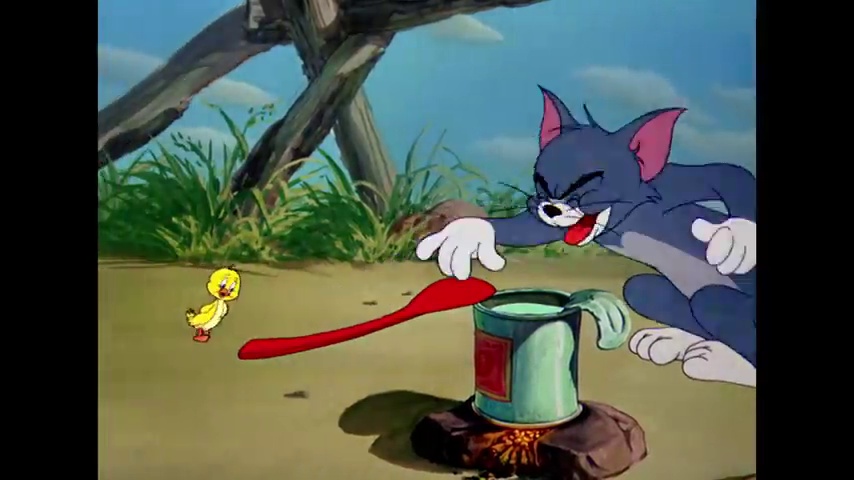
Portrait style: Cartoon Portrait